Millstone

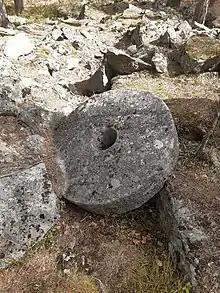
Millstone factory site in Finland

At the Tell Abu Hureyra archaeological site, as early as the 8th millennium BC, women's skeletons show traces of osteoarthritis in the knees, spinal deformity and deformation of the first metatarsal, pathologies associated with long periods of bending while grinding, supporting the theory that early humans practiced a sexual division of labor.